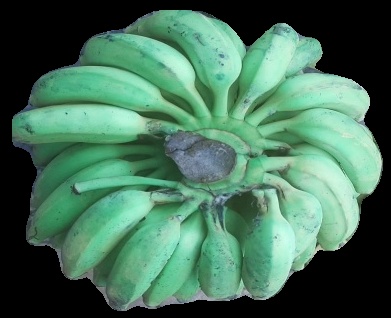
Variety: elakki-bale
Grade: grade2